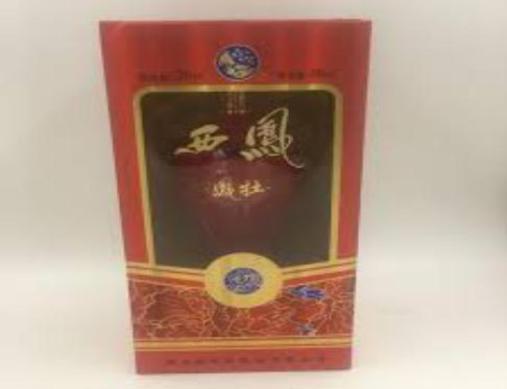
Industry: Food